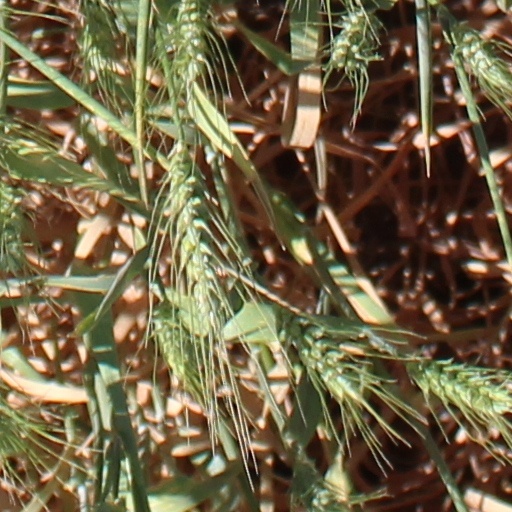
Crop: wheat